First Presbyterian Church (Abilene, Texas)

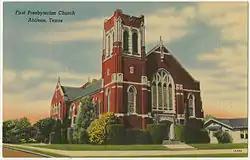

First Presbyterian Church is a historic church at 400 Orange Street in Abilene, Texas.